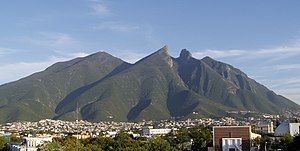
Monterrey
Monterrey med bjerget Cerro de la Silla i baggrunden.
Monterrey er en by i det nordøstlige Mexico. Byen er hovedstaden i delstaten Nuevo León. Med sine 2 millioner indbyggere i kommunen og over 5 millioner indbyggere i storbyområdet er Monterrey Mexicos tredjemest folkerige by.